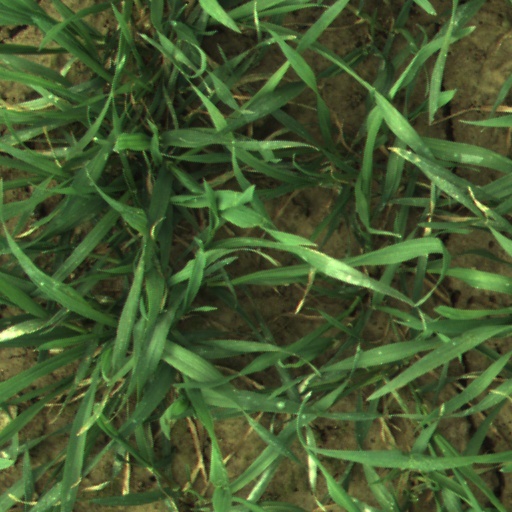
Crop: wheat